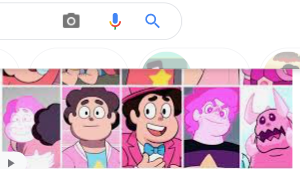
Portrait style: Cartoon Portrait